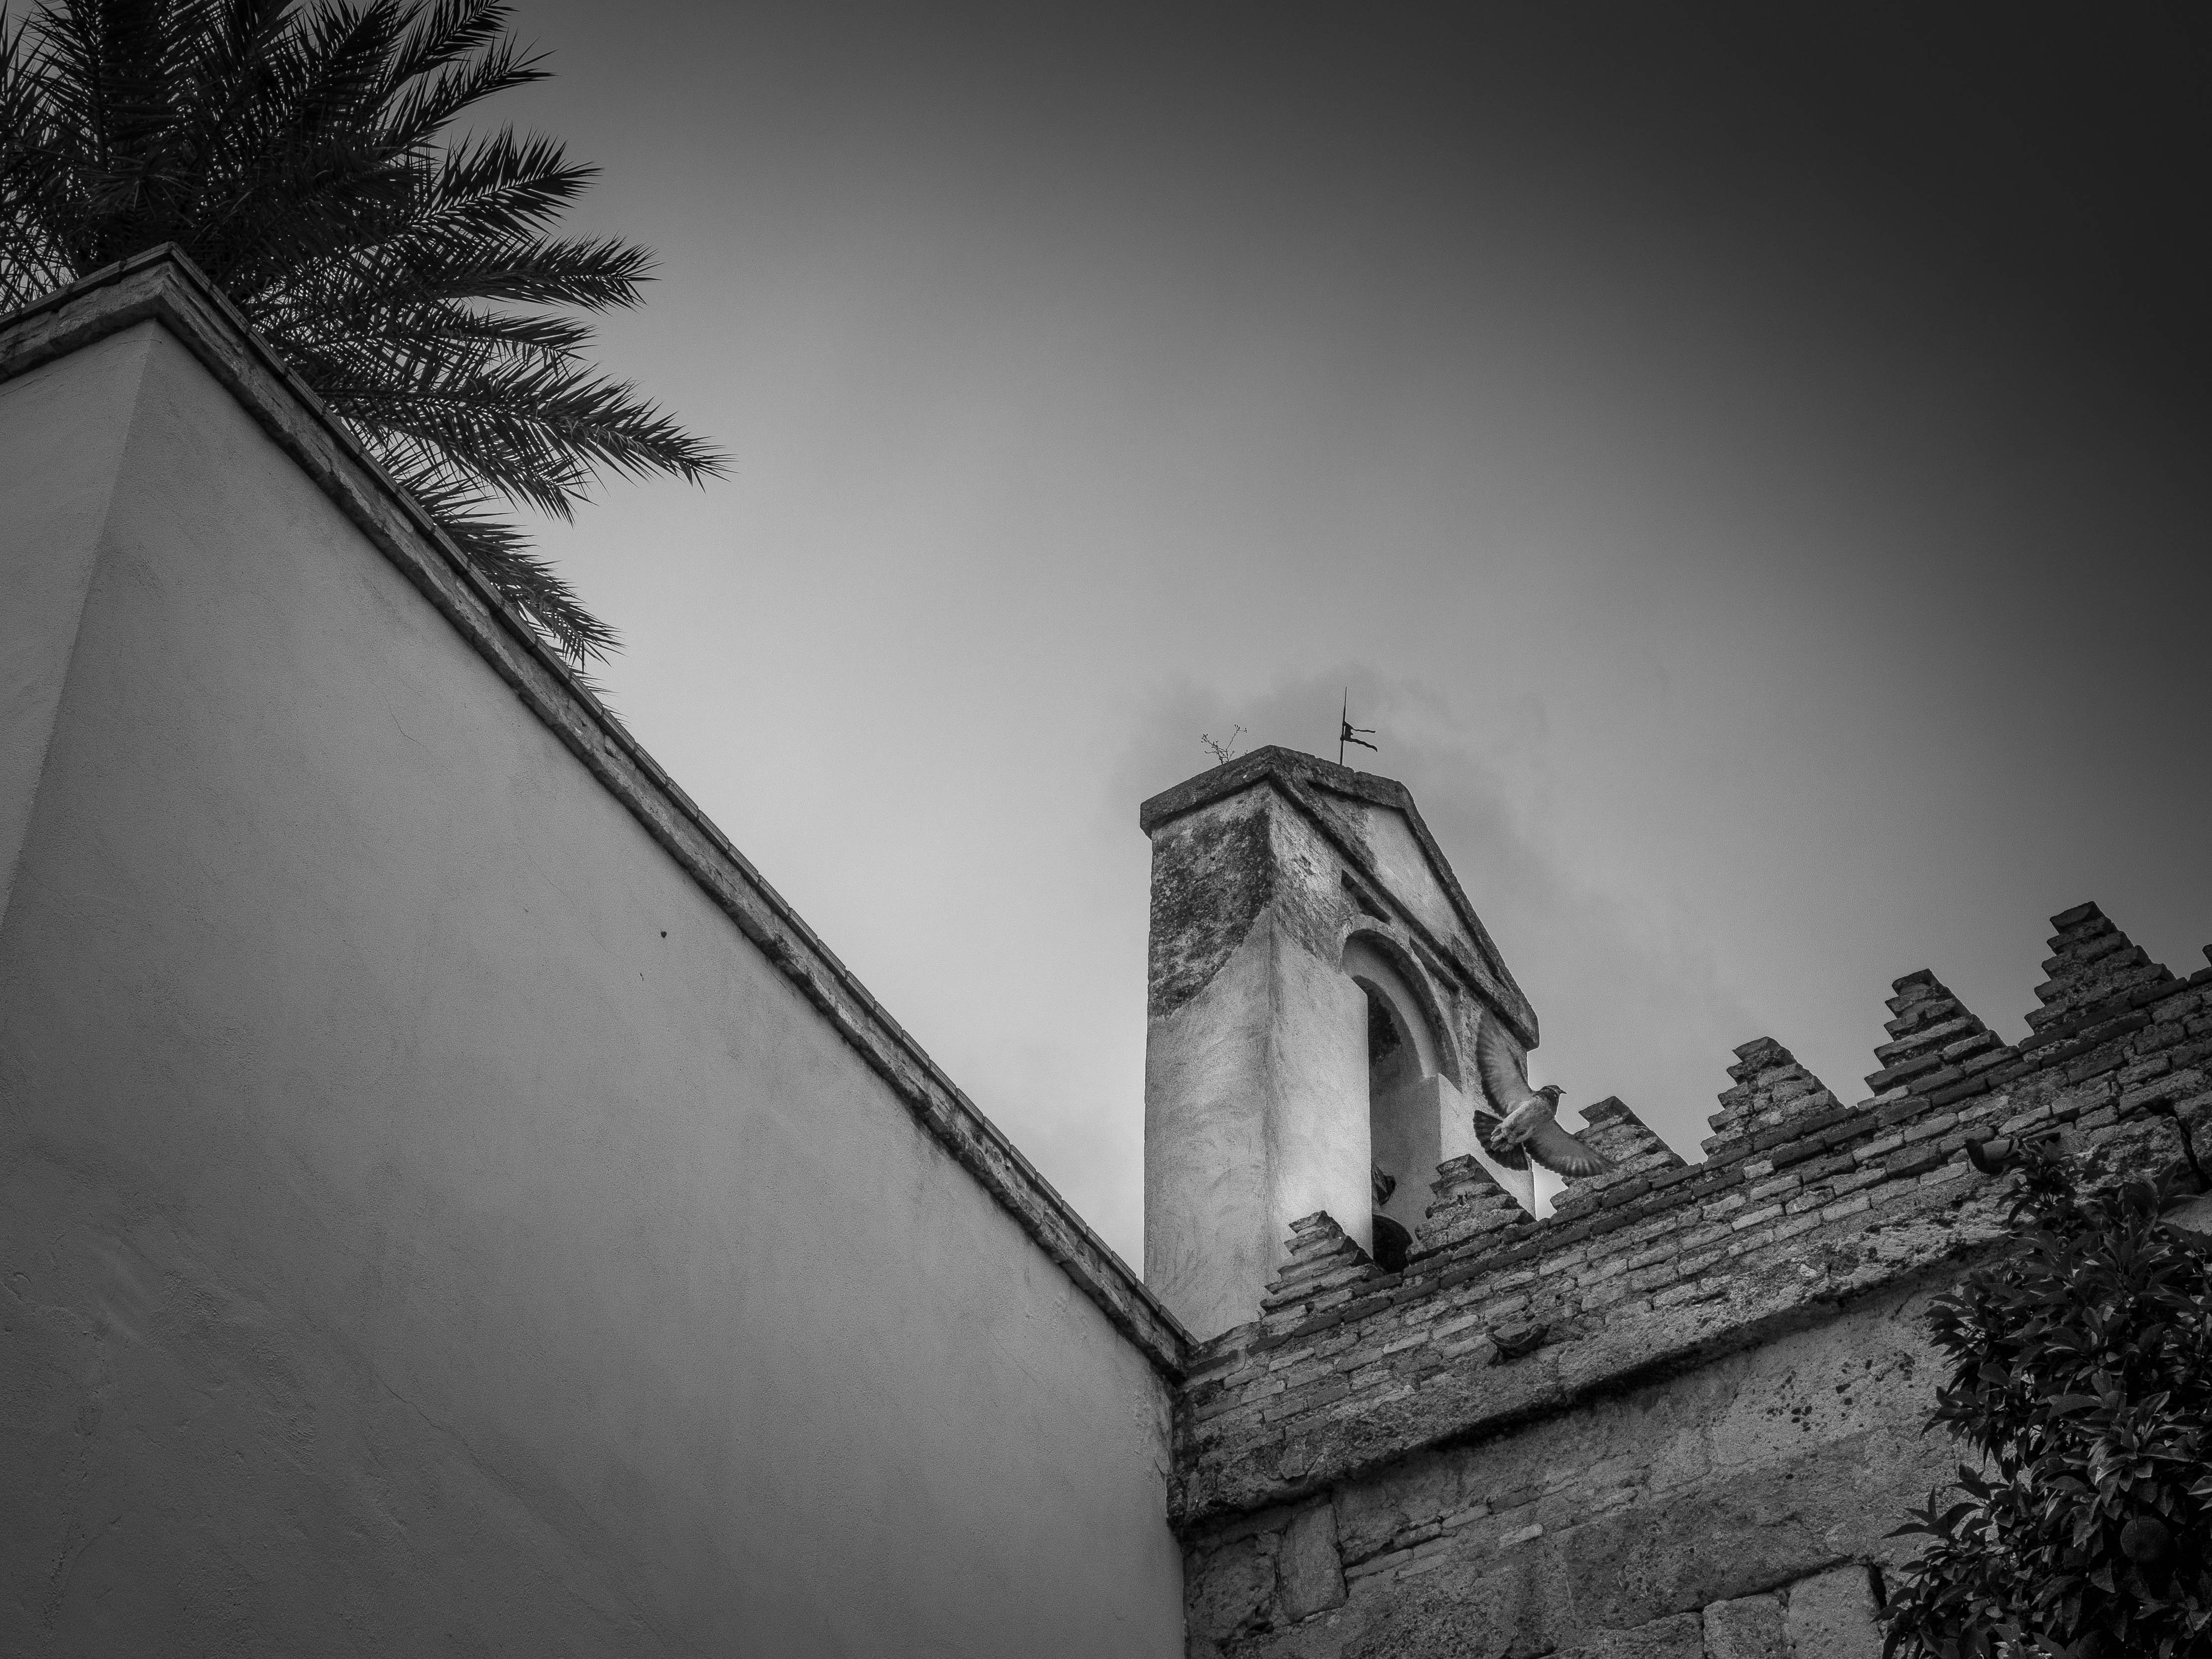
light, black and white, sky, white, photography, palm tree, cloudy, tower, darkness, black, monochrome, birds, photograph, paloma, shape, monochrome photography, crenellate